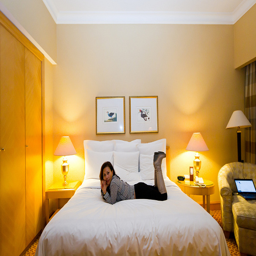
A pretty young woman laying on her stomach on top of a white bed.
Woman laying across a bed with a white comforter.
A woman laying on her stomach on a white bed.
Girl laying across a white comforter on a bed with yellow walls.
a person laying on a bed with a laptop on a chair near by